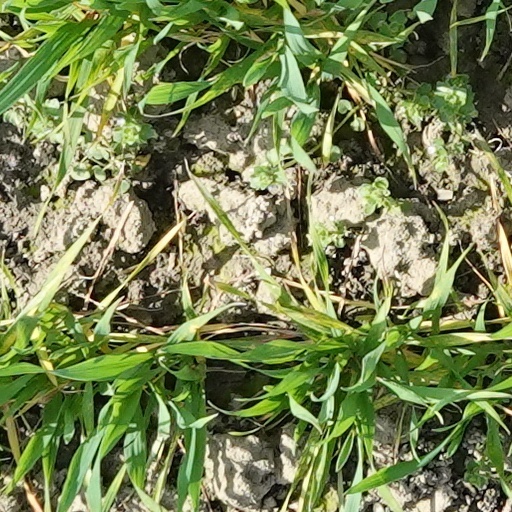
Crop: wheat